Pseudamphimeryx

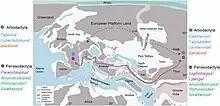
Palaeogeography of Europe and Asia during the Middle Eocene with possible artiodactyl and perissodactyl dispersal routes.

"Pseudamphimeryx" belongs to the Amphimerycidae, a Palaeogene artiodactyl family endemic to western Europe that lived from the middle to the earliest Oligocene (~44 to 33 Ma). Like the other contemporary endemic artiodactyl families of western Europe, the evolutionary origins of the Amphimerycidae are poorly known. The family is generally thought to have made its first appearance by the unit MP14 of the Mammal Palaeogene zones, making them the first artiodactyls with selenodont (crescent-shaped ridge form) dentition to have appeared in the landmass along with the Xiphodontidae. The first representative of the Amphimerycidae to have appeared was "Pseudamphimeryx", lasting from MP14 to MP17. "Amphimeryx" made its first appearance in MP18 as the only other known amphimerycid genus and lasted up to MP21, after the Grande Coupure faunal turnover event.